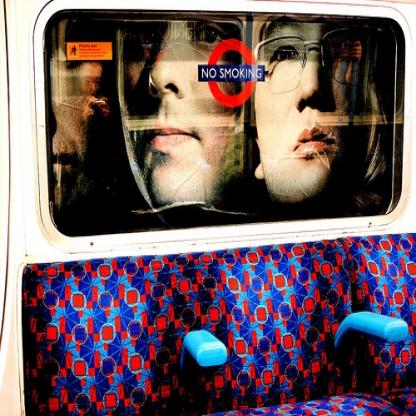
Scene: Indoor